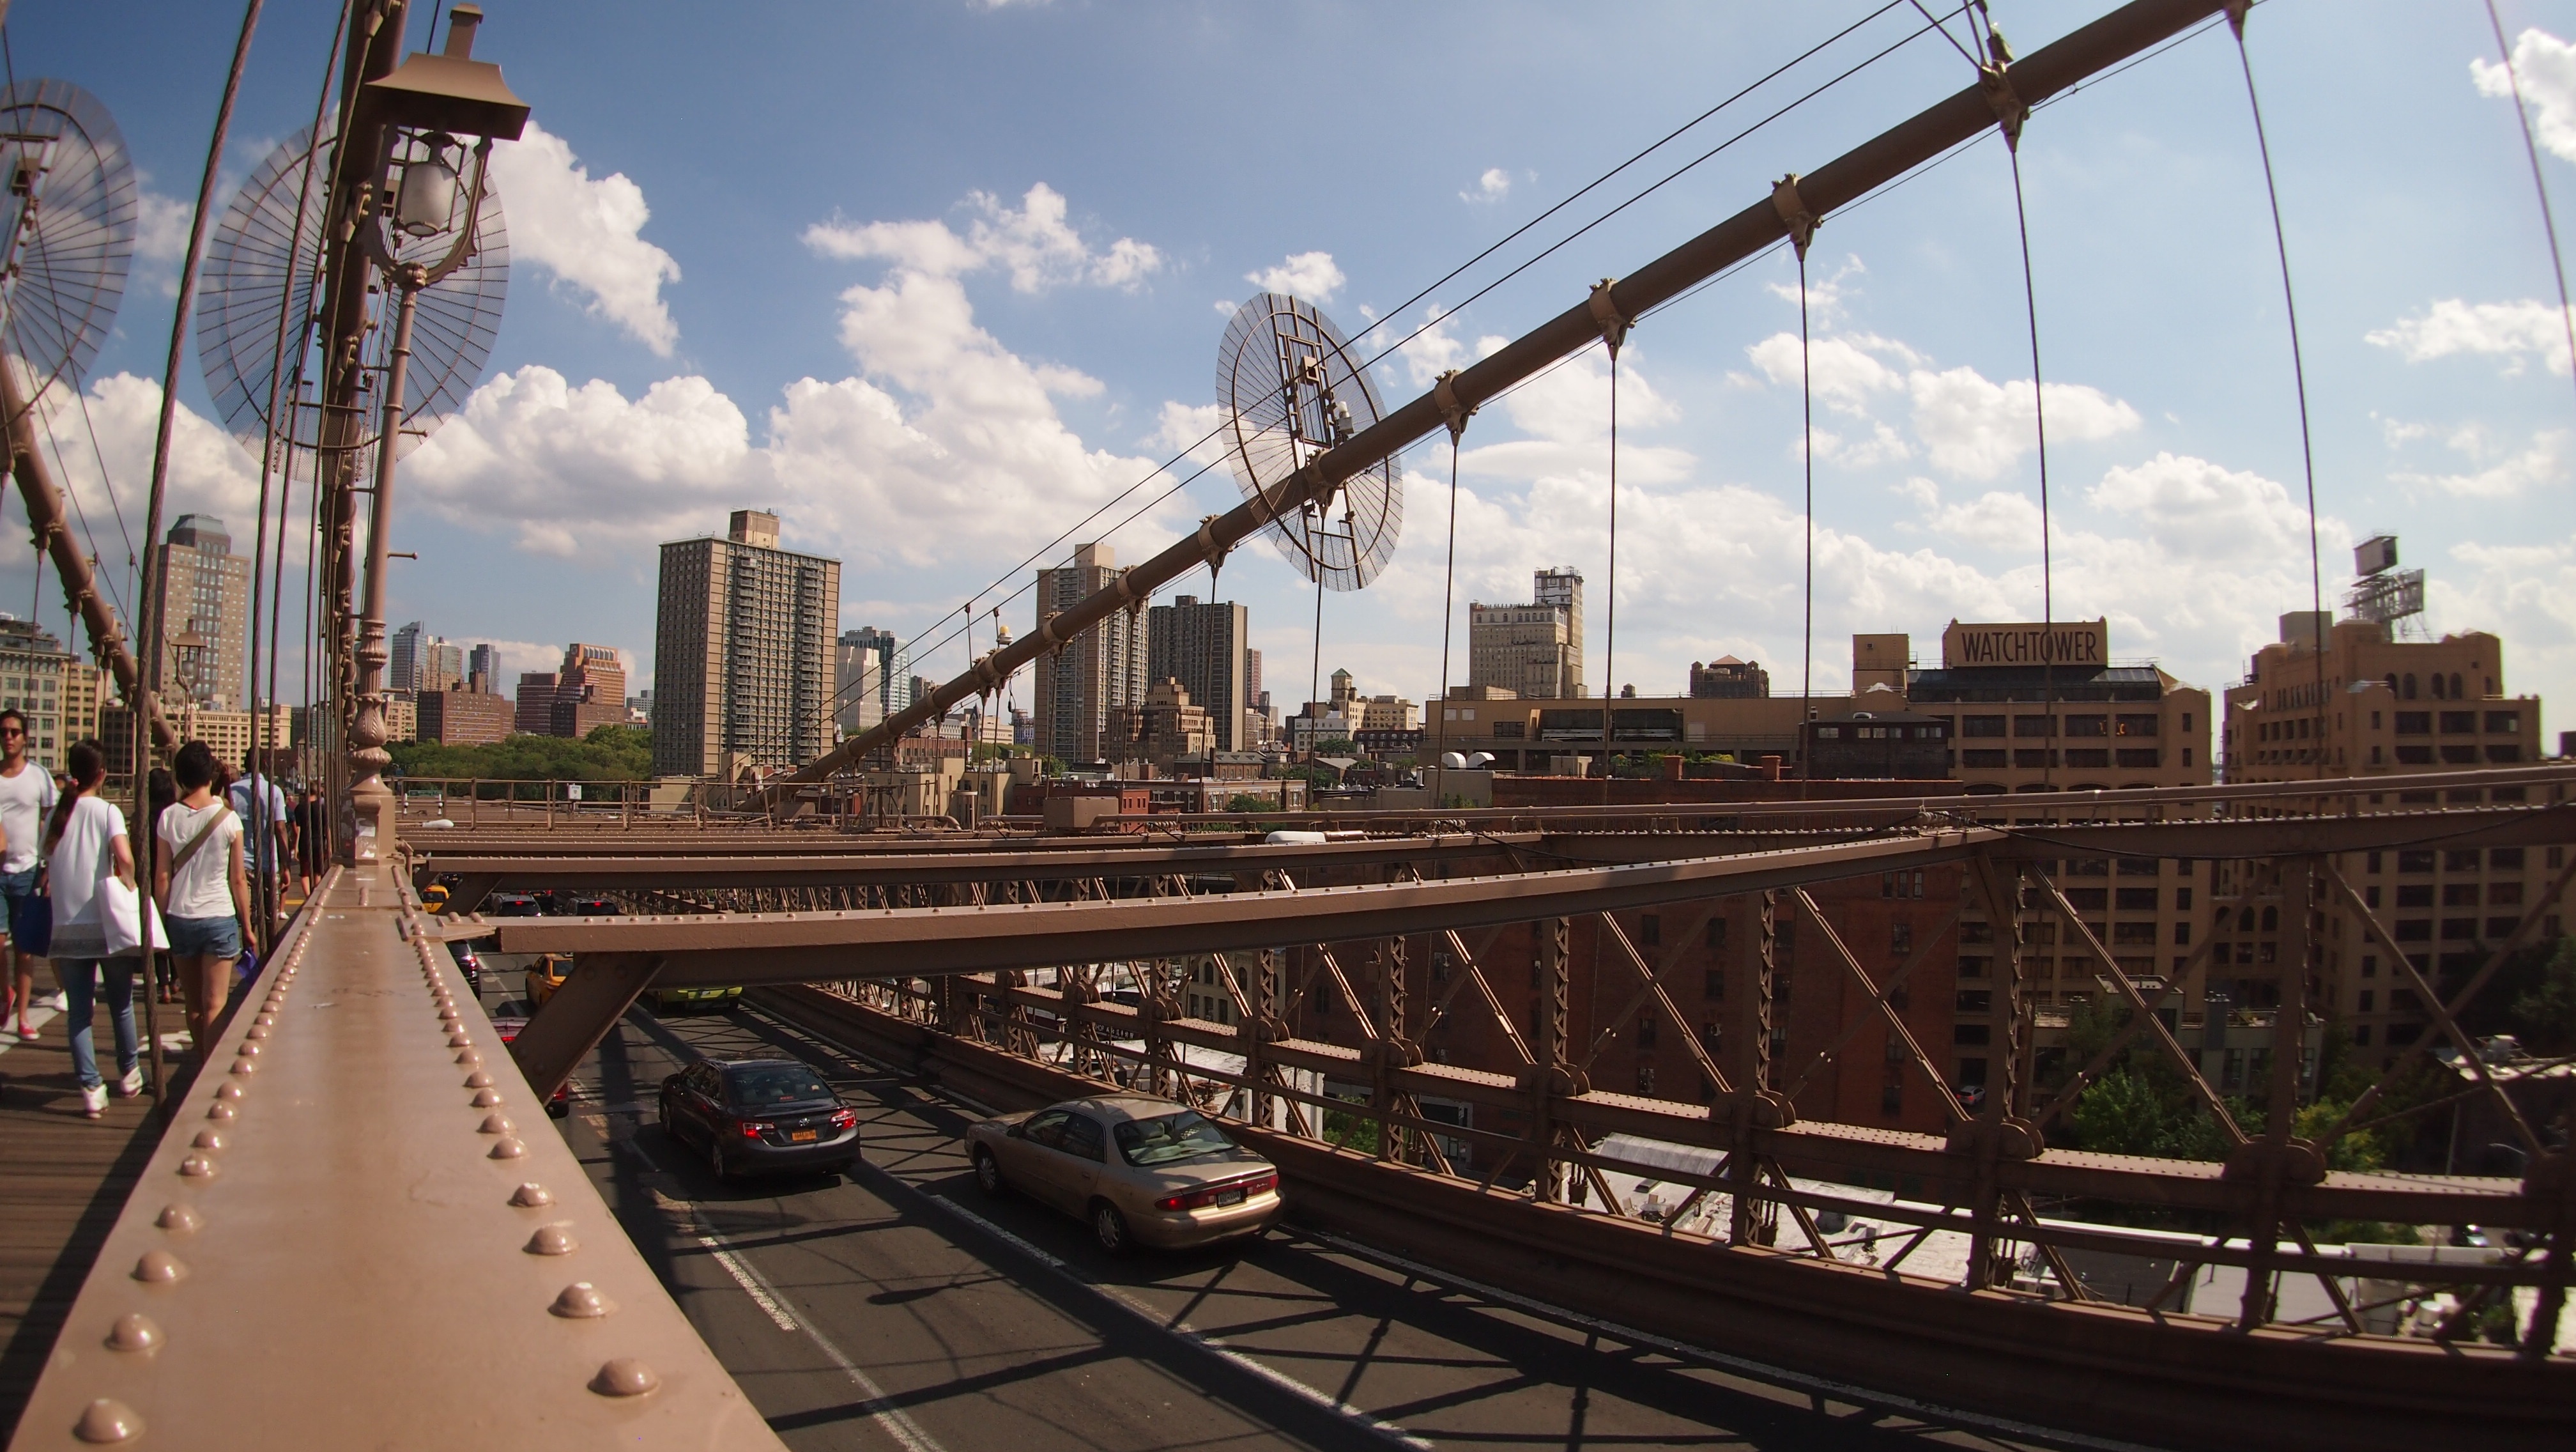
track, bridge, skyline, new york, overpass, new york city, cityscape, downtown, transport, vehicle, brooklyn bridge, landmark, attraction, waterway, public transport, places of interest, skyway